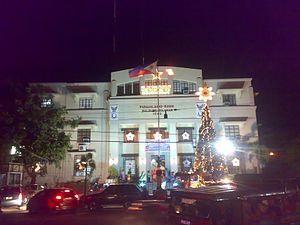
Malolos est une ville de 1ʳᵉ classe, capitale de la province de Bulacan aux Philippines. Selon le recensement de 2010 elle est peuplée de 234 945 habitants.